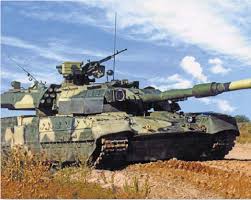
Label: Tank